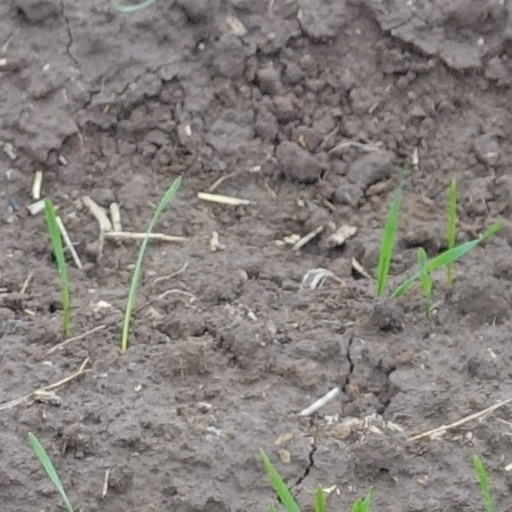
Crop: wheat